The National Archives (United Kingdom)

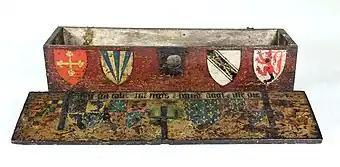
Treaty of Brétigny chest in the collection

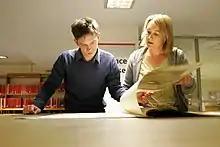
Researchers at the archive

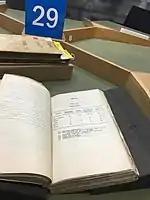
Researcher's point of view: Document open at assigned table, with foam supports to prevent binding from breaking

The collections held by the National Archives can be searched using Discovery, the name given to the online catalogue of the holdings of TNA.